Beating the bounds

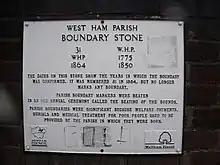
Beating the bounds memorial plaque in West Ham

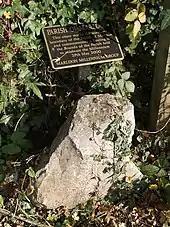
This stone commemorates a beating of the Marldon parish bounds in Devon in May 2000.

Although modern surveying techniques make the ceremony obsolete, at least for its secular purpose, many English parishes carry out a regular beating of the bounds, as a way of strengthening the community and giving it a sense of place.